Paul Rudd (DJ)

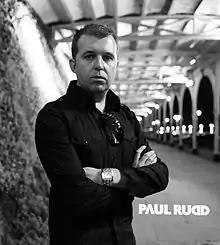

Paul Rudd (born 15 September 1979), also known professionally as DJ Paul Rudd, is an English house music DJ and music producer. Starting as a radio DJ during the 1990s, he went on to DJ at venues around the world, before returning to the UK club scene. Rudd has released fifteen singles to date and his debut album, The Sound of London, came out in November 2012.